Christopher Belt

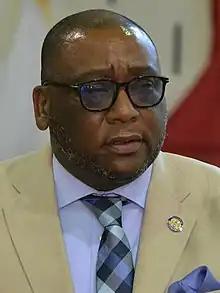

Christopher Belt is a Democratic member of the Illinois Senate for the 57th district. The 57th District, located in the Metro East region includes all or parts of Freeburg, Belleville, East St. Louis, O'Fallon, Madison, Fairview Heights, Shiloh, and Scott Air Force Base.